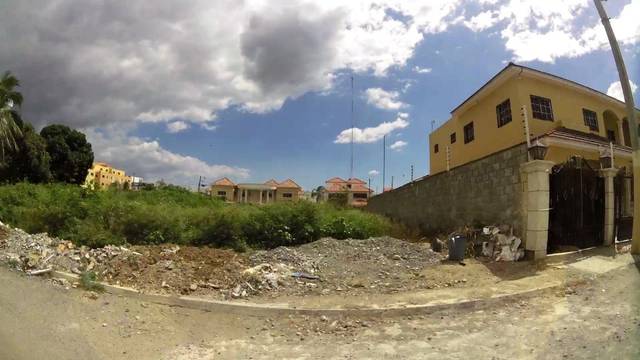
Region: Dominican Republic
Coordinates: 18.417, -70.102